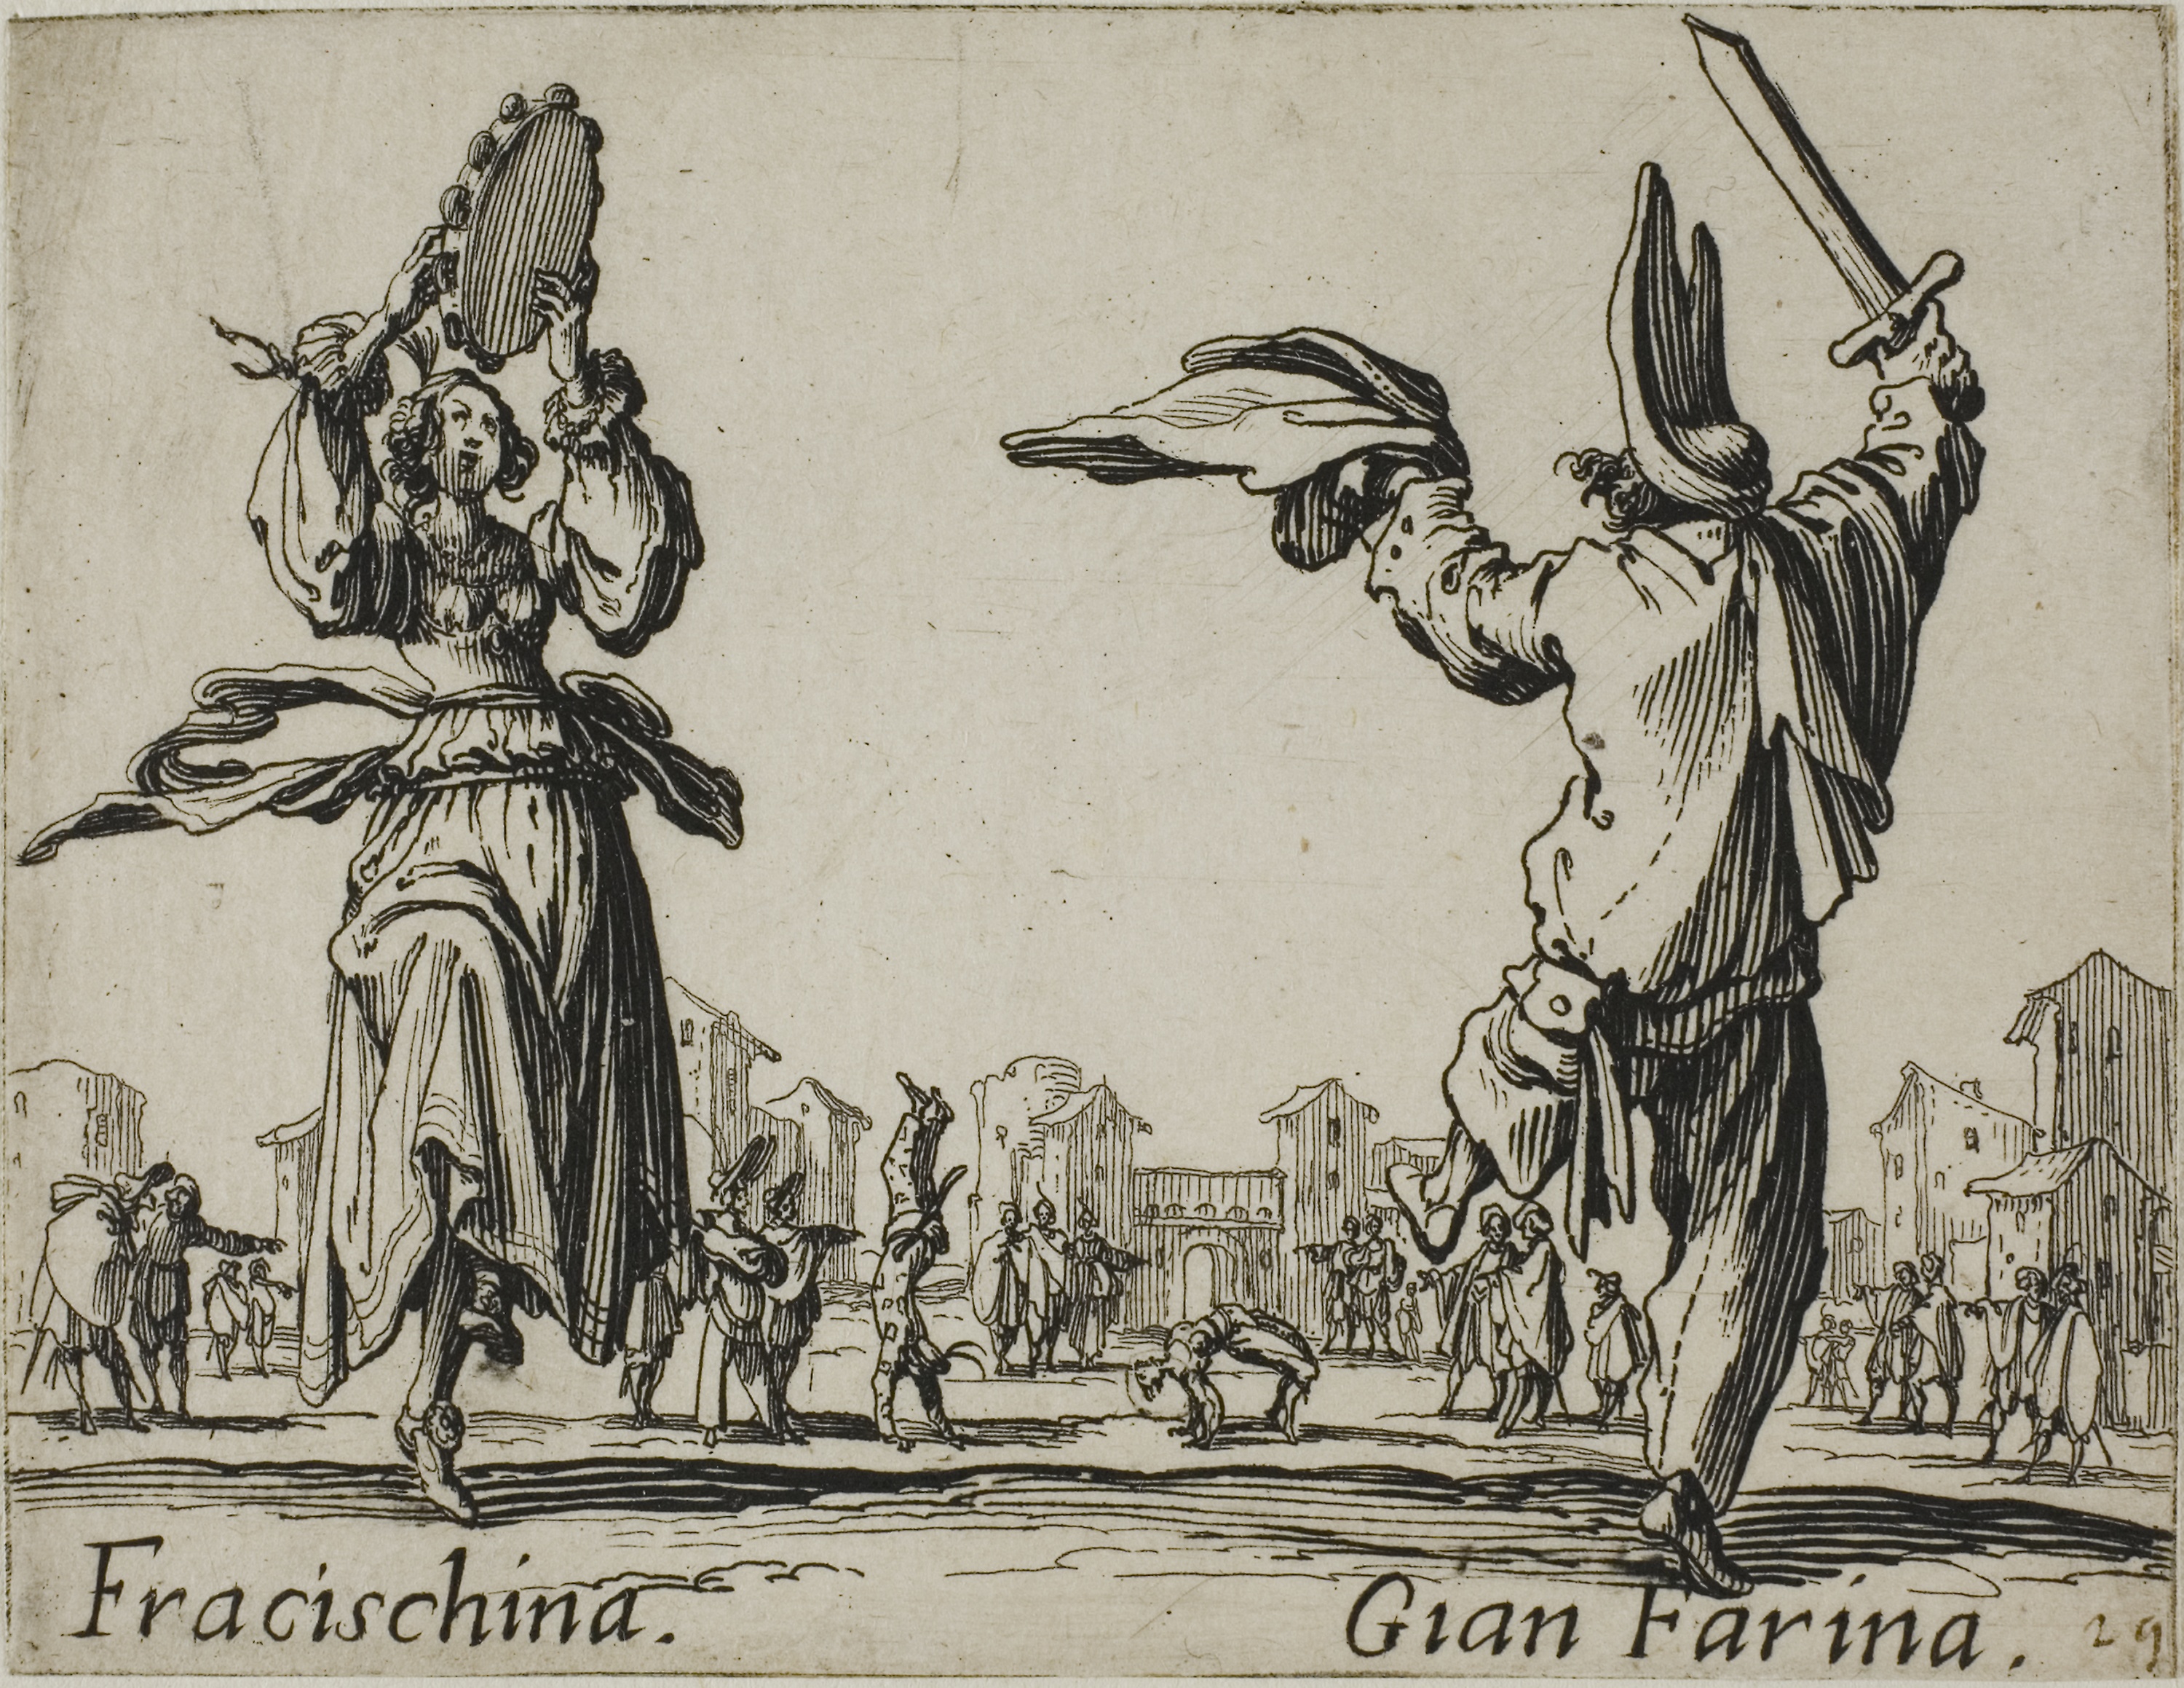
cartoon, art, history, illustration, fictional character, tree, mythology, printmaking, fiction, middle ages, drawing, visual arts